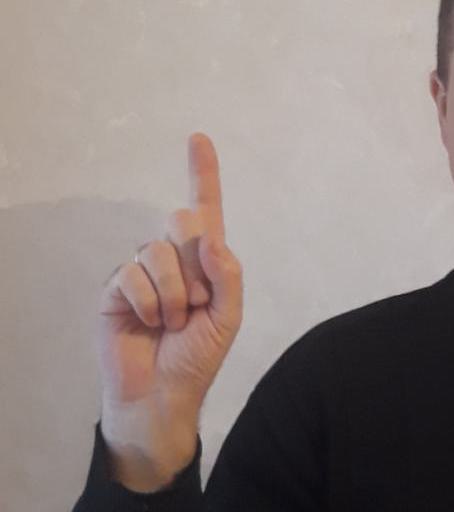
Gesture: one